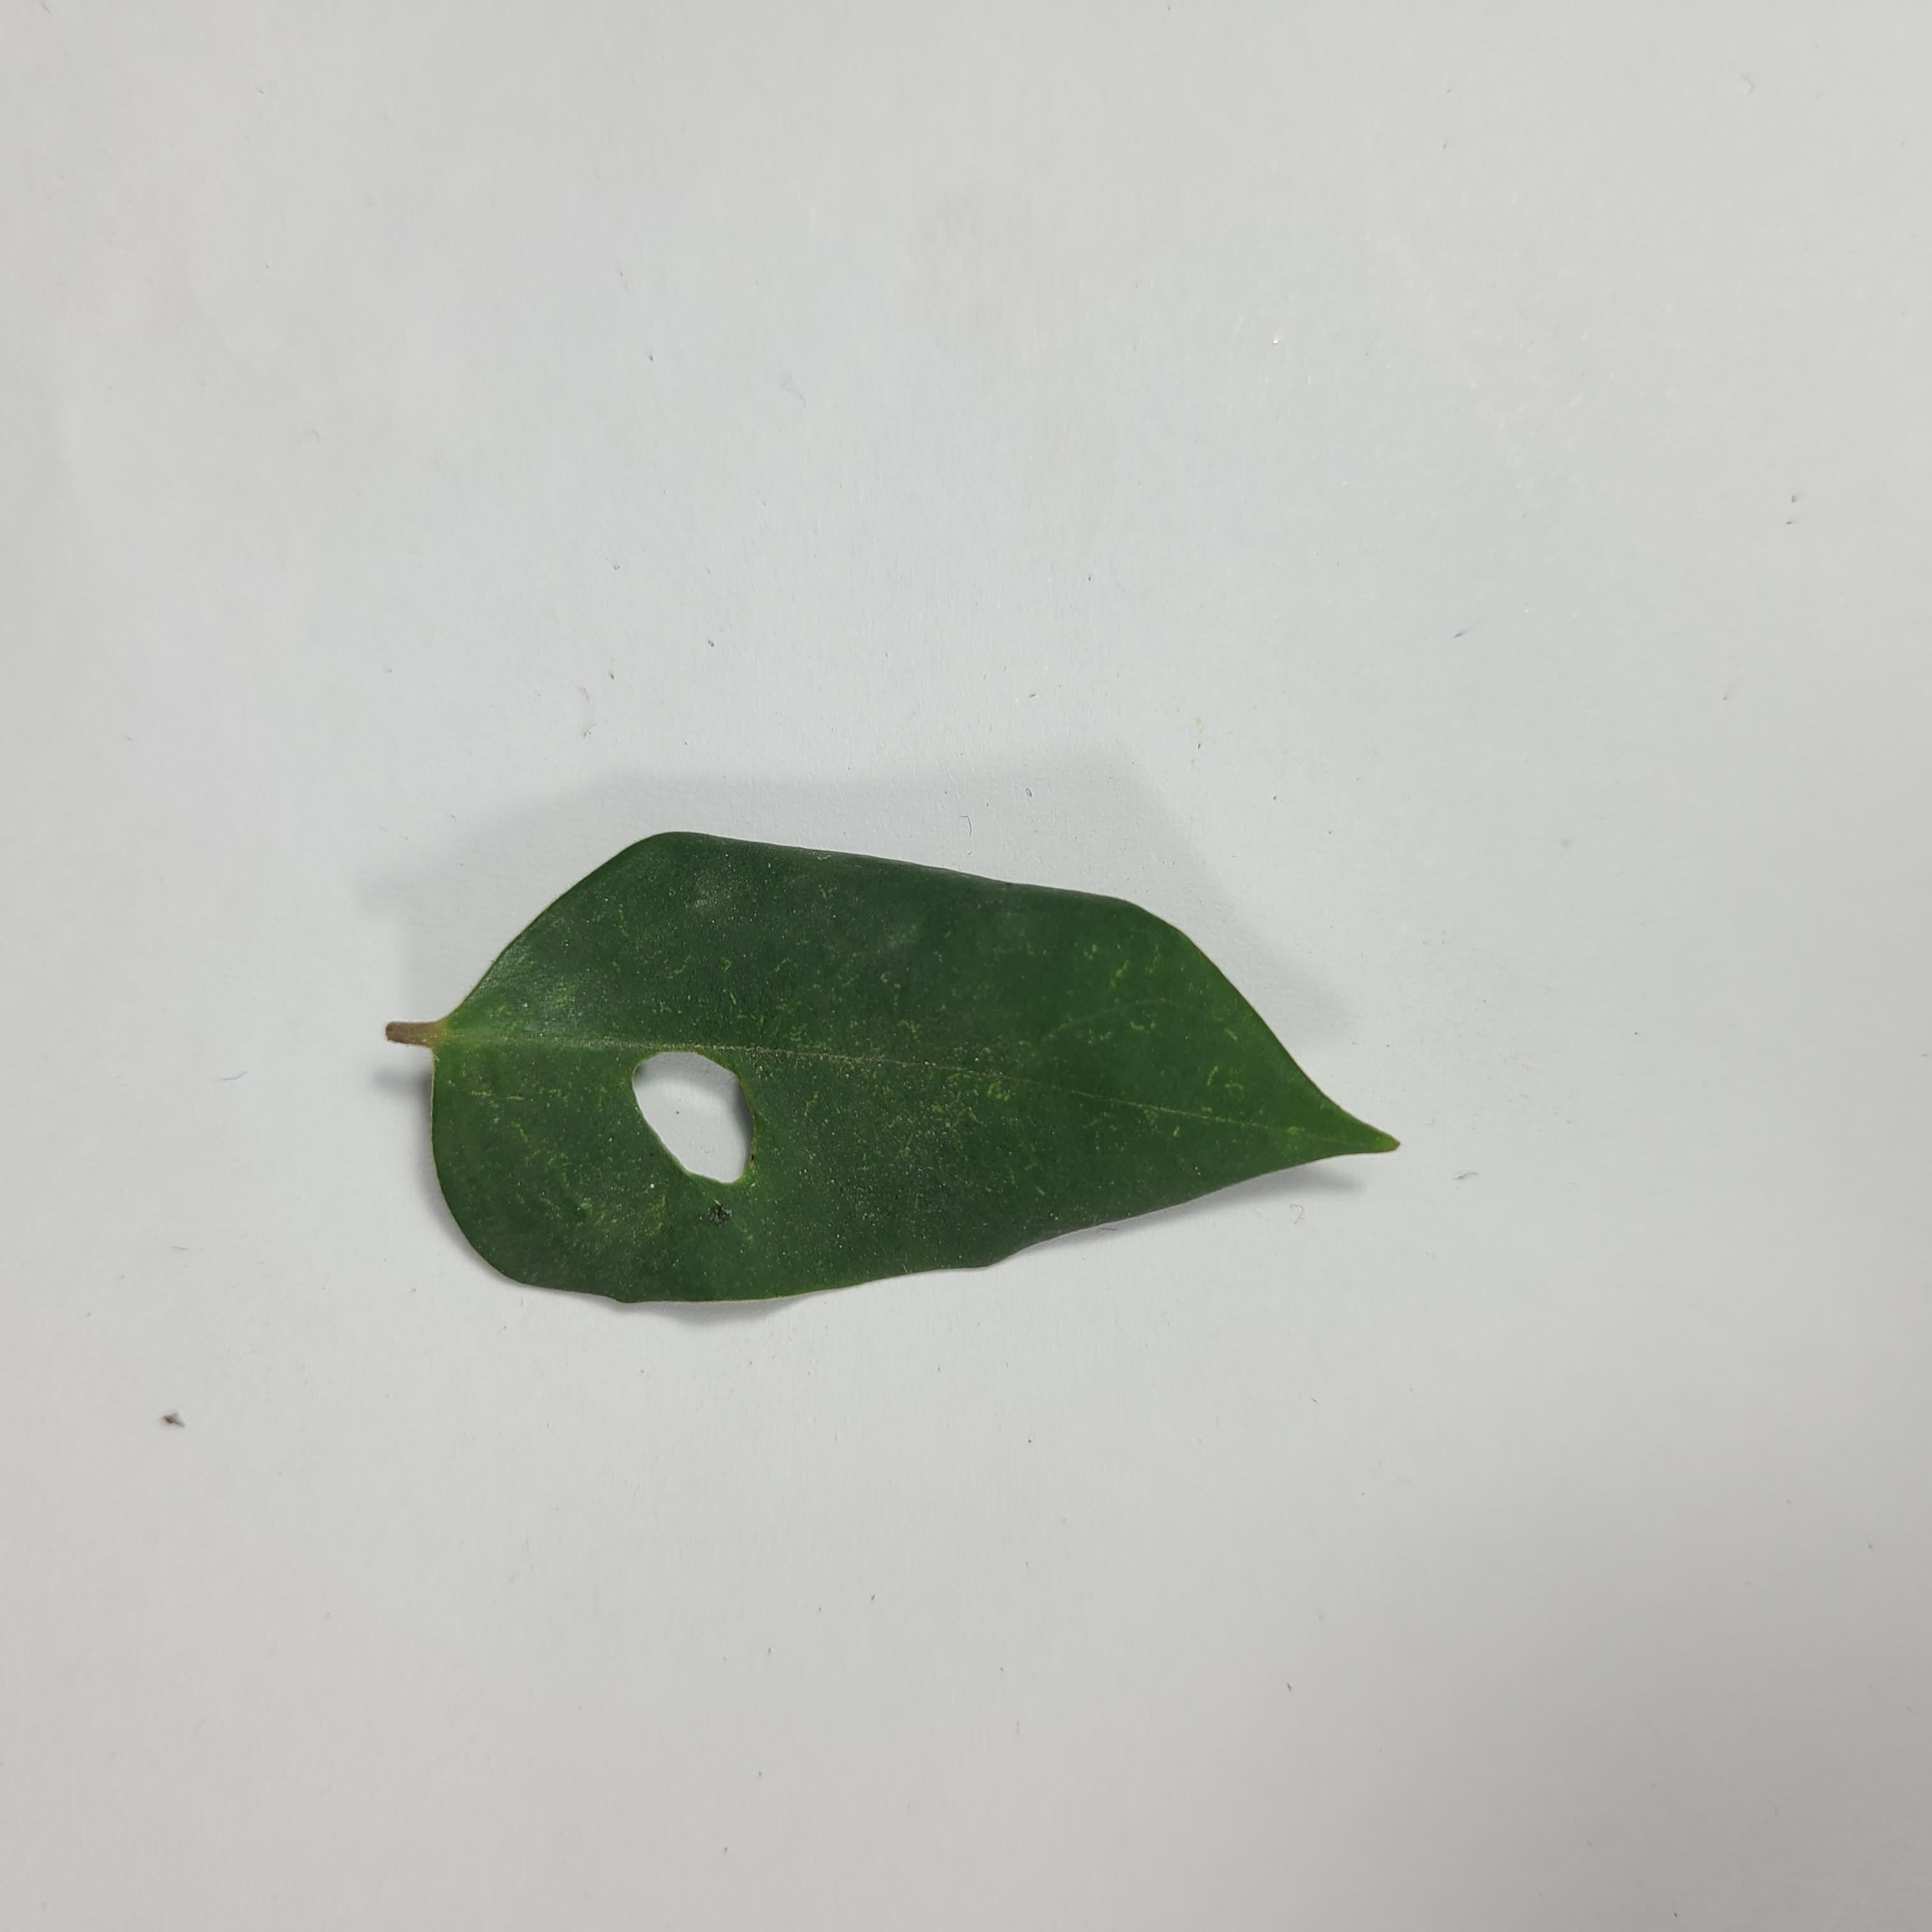
Label: Insect Hole leaves